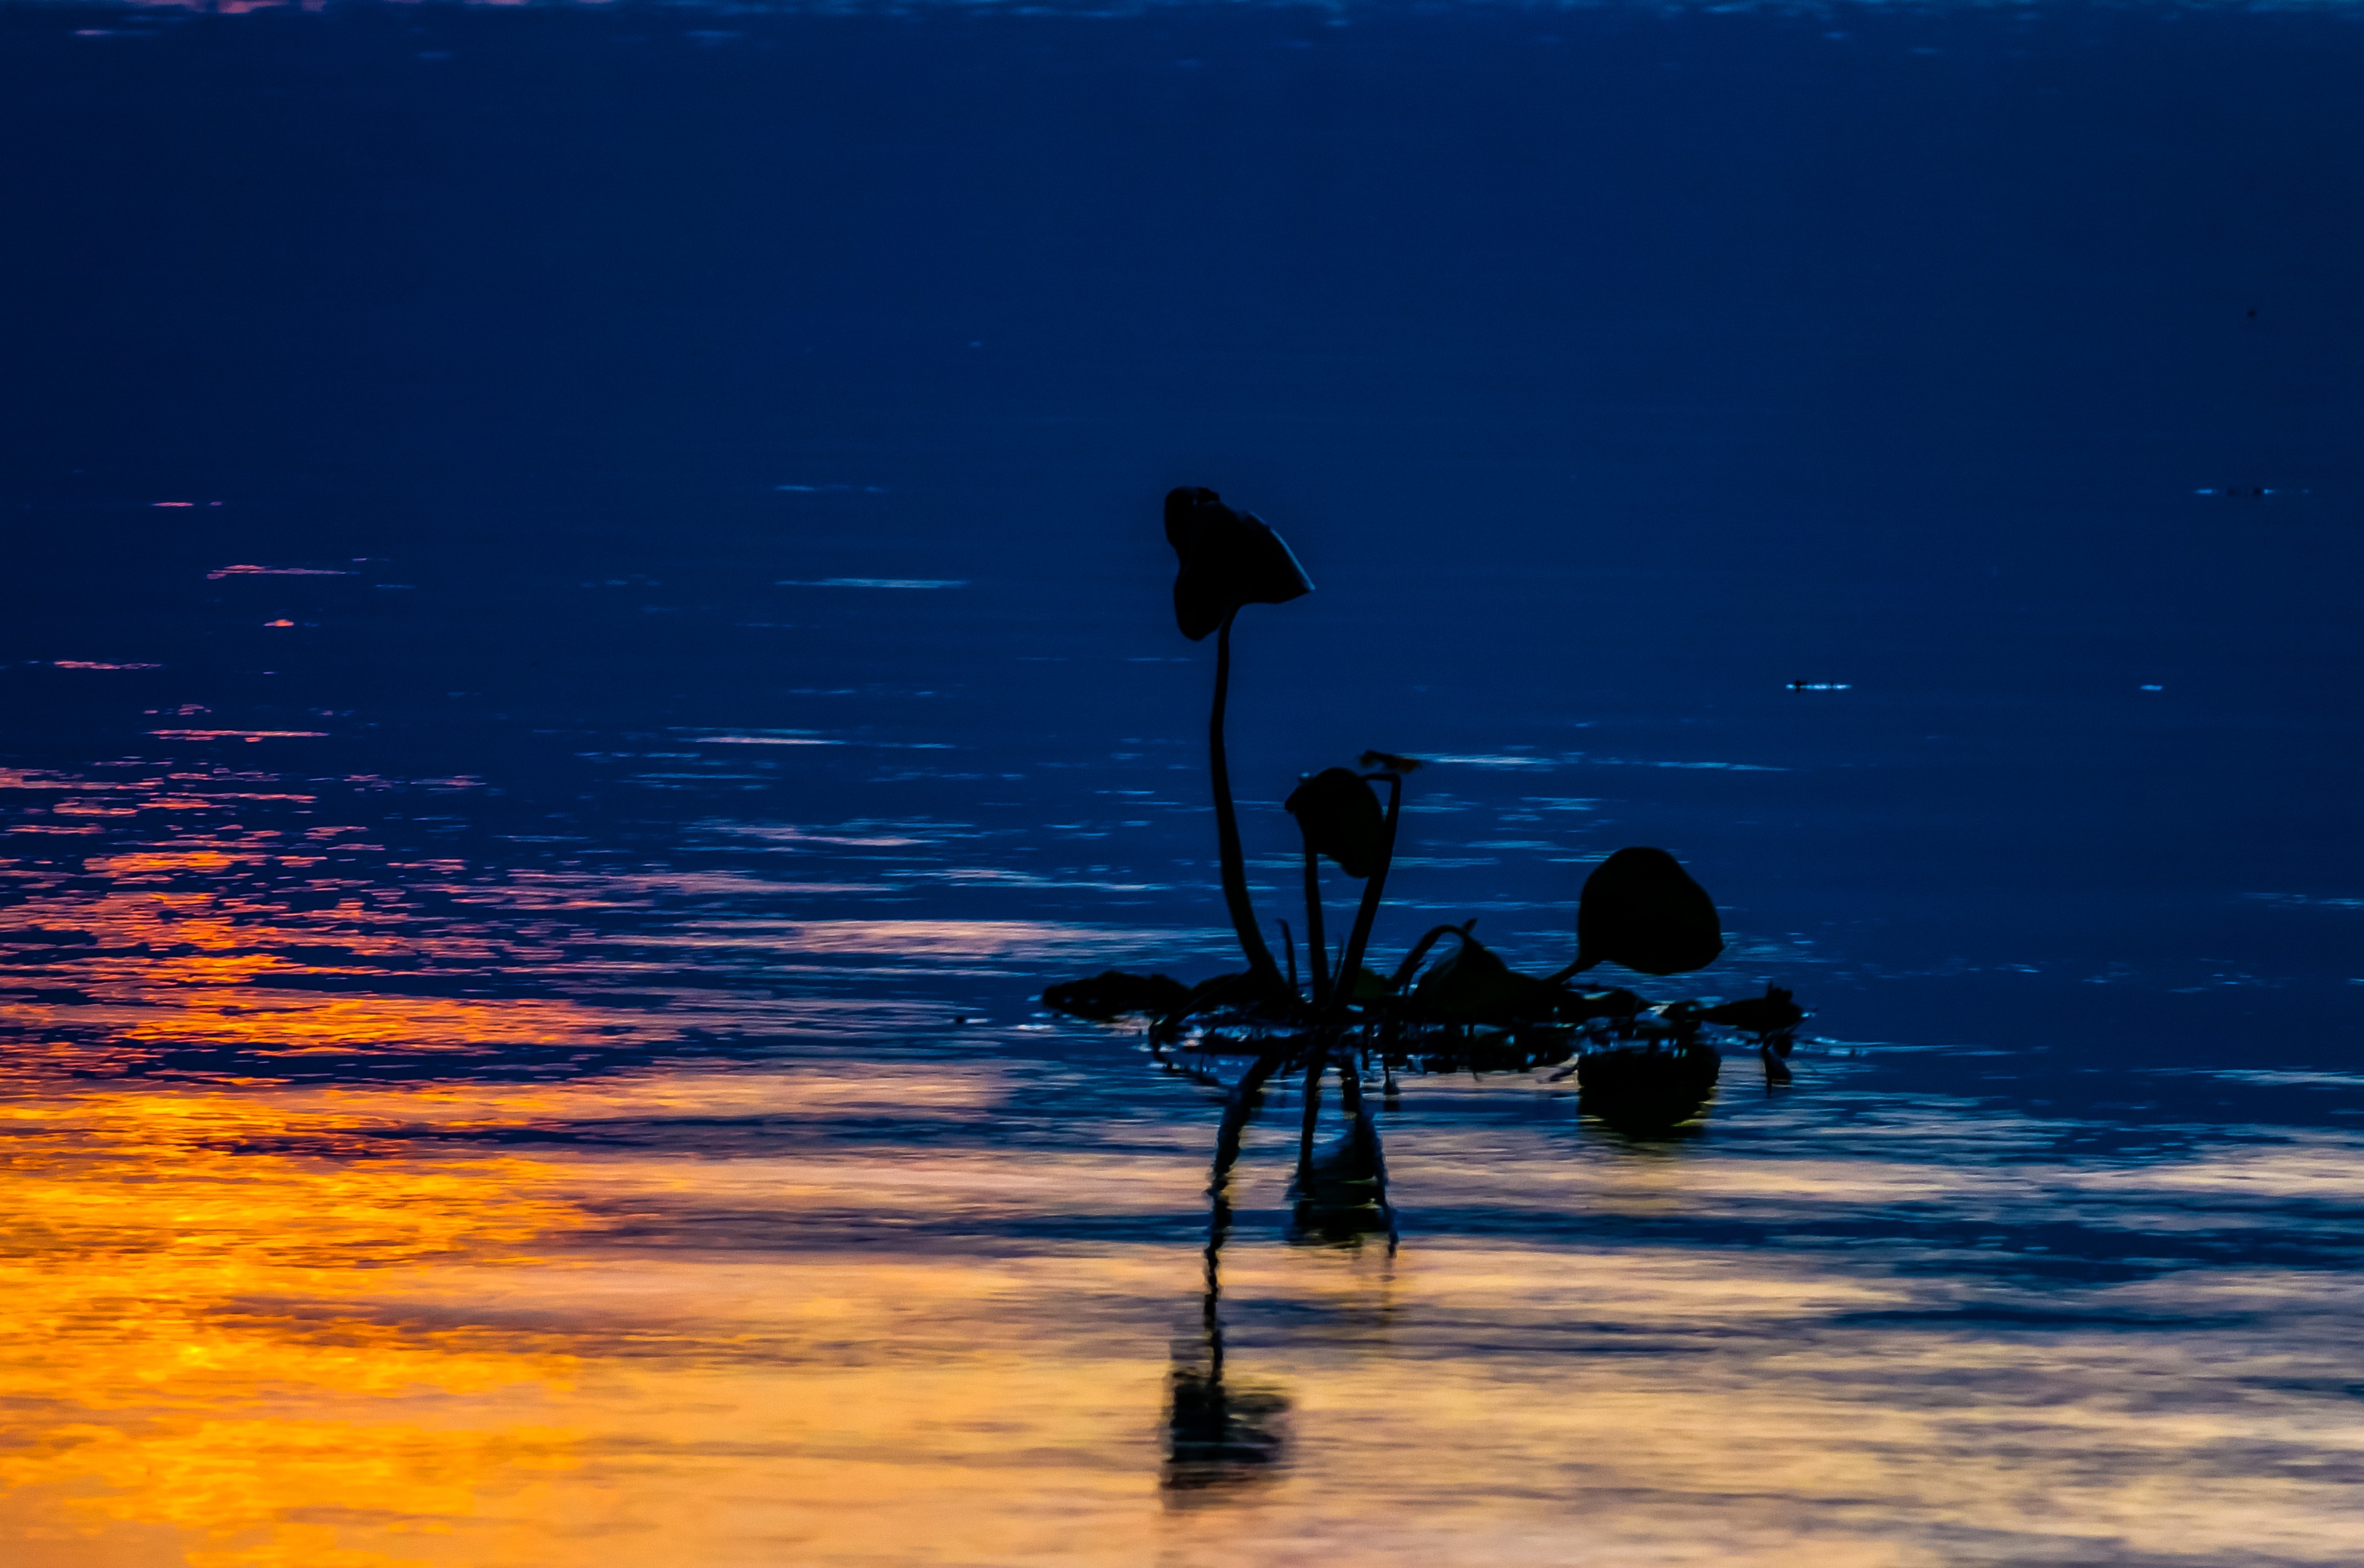
sea, water, ocean, horizon, sky, sunrise, sunset, night, lake, dawn, atmosphere, dusk, evening, reflection, calm, darkness, body of water, abendstimmung, floating plant, atmosphere of earth, computer wallpaper